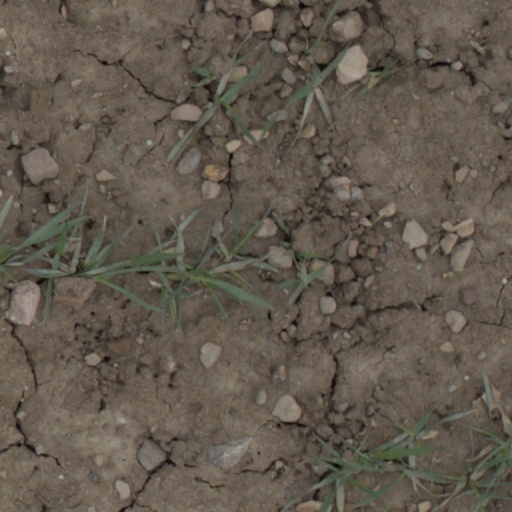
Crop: wheat